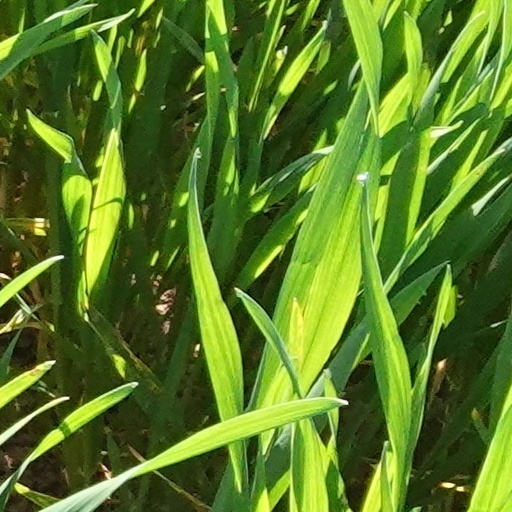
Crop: wheat